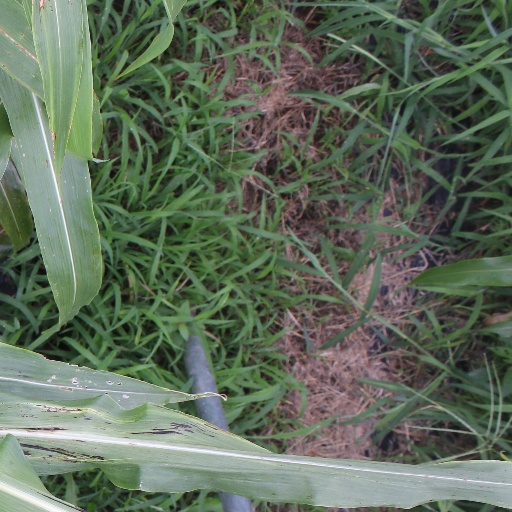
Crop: sorghum